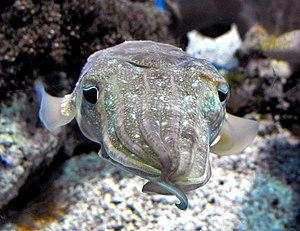
Sepia est un genre de seiches de la famille des Sepiidae.
Sepia pharaonis est une espèce de seiche de la famille des Sepiidae.